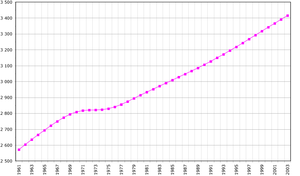
La population de l'Uruguay est essentiellement concentrée sur le littoral, en 2015, elle était estimée à 3 341 893 habitants. La population est essentiellement urbaine et vit dans les 20 plus grandes villes du pays, surtout à Montevideo.
L’Uruguay, en forme longue la république orientale de l'Uruguay, en espagnol : Uruguay /u.ɾu.ˈɣwai/ et República Oriental del Uruguay, est un pays du Cône Sud de l’Amérique du Sud, situé au sud du Brésil et à l’est-nord-est de l’Argentine, dont il est séparé par le fleuve Uruguay qui lui a donné son nom.